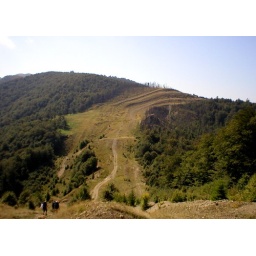
This is not a black sky slope in the summer. It is the path which we had to climb up.